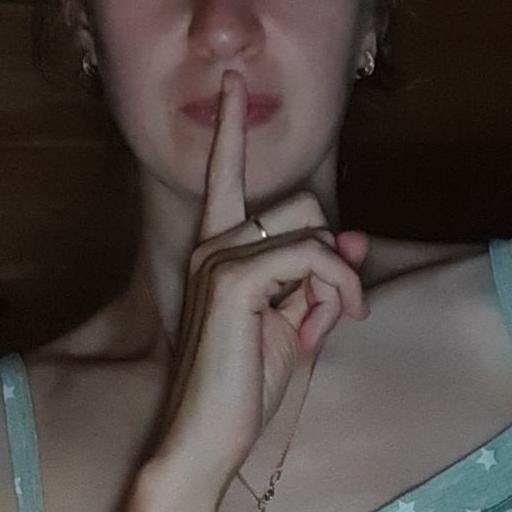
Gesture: mute